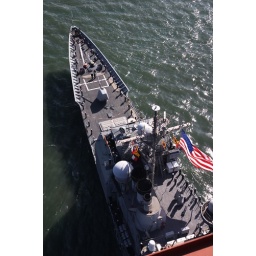
This ship led the parade of ships under the Golden Gate Bridge (visible in the lower right corner).